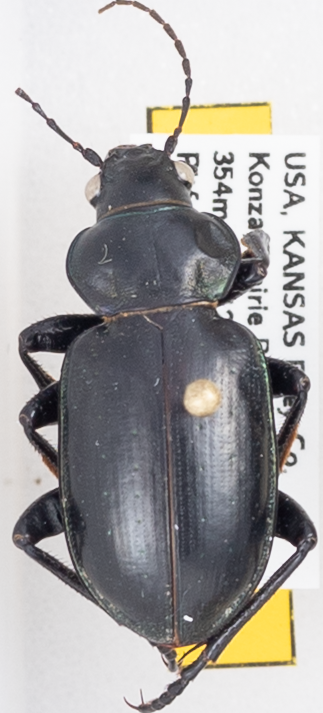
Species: Calosoma affine
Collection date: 2020-09-02
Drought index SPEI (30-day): -0.638
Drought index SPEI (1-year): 0.51
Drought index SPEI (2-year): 1.69